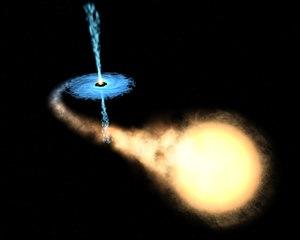
En astronomie, un microquasar est une étoile binaire contenant un objet compact tel qu'une étoile à neutrons ou un trou noir, et qui produit des jets d'une vitesse proche de la vitesse de la lumière.
Un disque d'accrétion est une structure astrophysique formée par de la matière en orbite autour d'un objet céleste central. Ce corps central est typiquement une jeune étoile, une proto-étoile, une naine blanche, une étoile à neutrons ou un trou noir. La forme de la structure est engendrée par l'action de la force gravitationnelle, attirant le matériel vers le corps central, les différentes vitesses initiales des particules, qui entraînent le matériel en forme de disque, et la dissipation d'énergie en son sein par viscosité, entraînant le matériel en spirale vers l'organe central.
En astronomie, le mouvement supraluminique est un mouvement qui semble dépasser la vitesse de la lumière et qui est observé dans certaines radiogalaxies, dans des objets BL Lacertae, dans les quasars et, plus récemment, dans des sources galactiques appelées microquasars. Toutes ces zones sont soupçonnées de contenir un trou noir responsable de l'éjection de matière à des vitesses relativistes.
En astrophysique, un trou noir est un objet céleste si compact que l'intensité de son champ gravitationnel empêche toute forme de matière ou de rayonnement de s’en échapper.
Une binaire X est formée d'une étoile « normale » orbitant autour d'une étoile à neutrons ou d'un trou noir avec une courte période. Le rayonnement X provient de l'énorme quantité d'énergie dégagée par l'accrétion de la matière de l'étoile autour de l'objet compact.